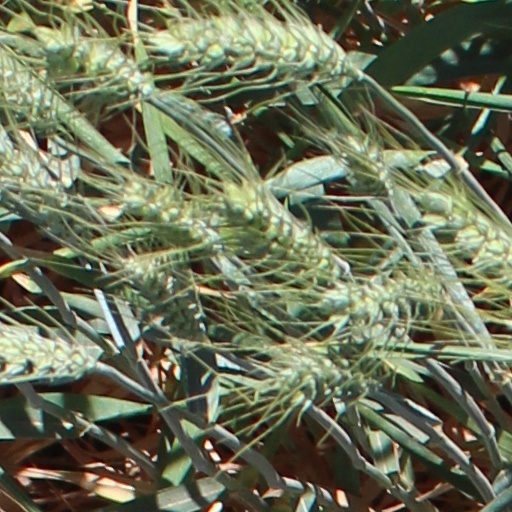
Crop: wheat